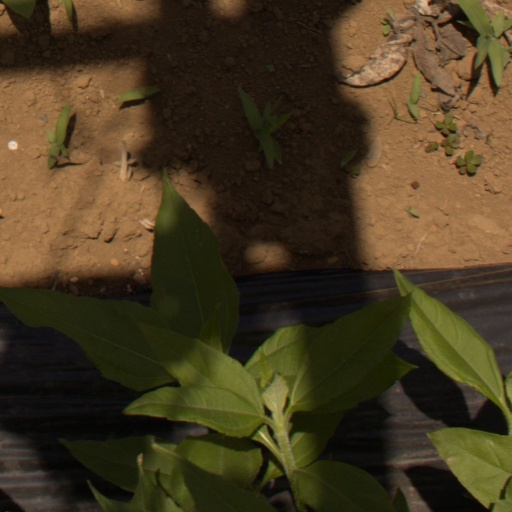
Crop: Jerusalem artichoke